Valore and Domenico Casini

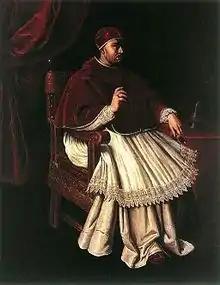
Portrait of Pope Leo X

Two other Italian painters with the same surname are known: Vittore Casini worked with Giorgio Vasari, while Giovanni da Varlungo, a portrait painter, was born in Florence in 1689 and died in 1748.